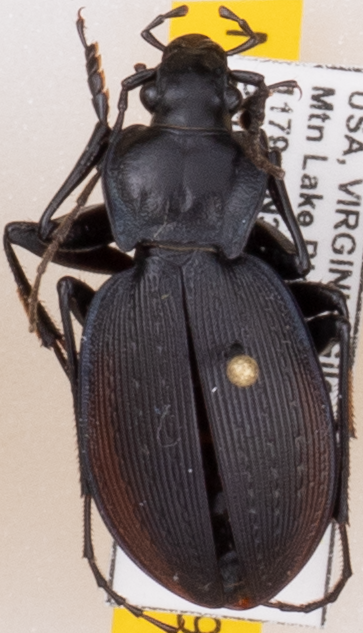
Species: Carabus goryi
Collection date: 2022-06-14
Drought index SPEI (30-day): -0.03
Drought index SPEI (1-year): -1.01
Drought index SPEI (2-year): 0.1